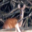
Label: deer